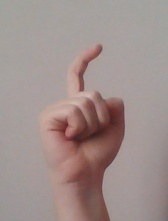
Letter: ra